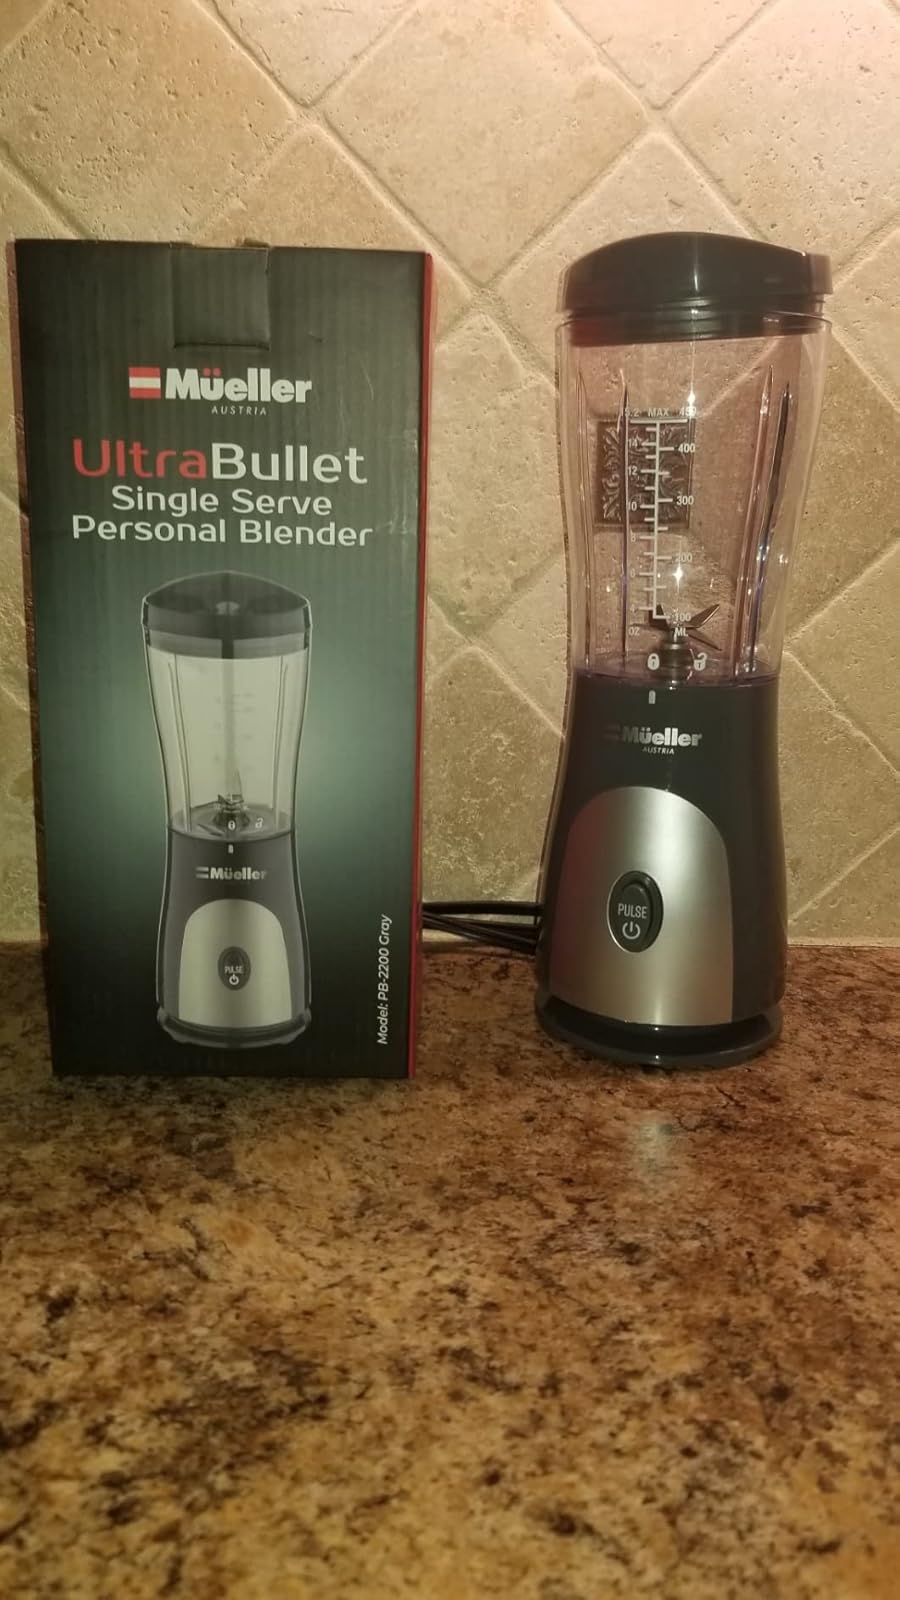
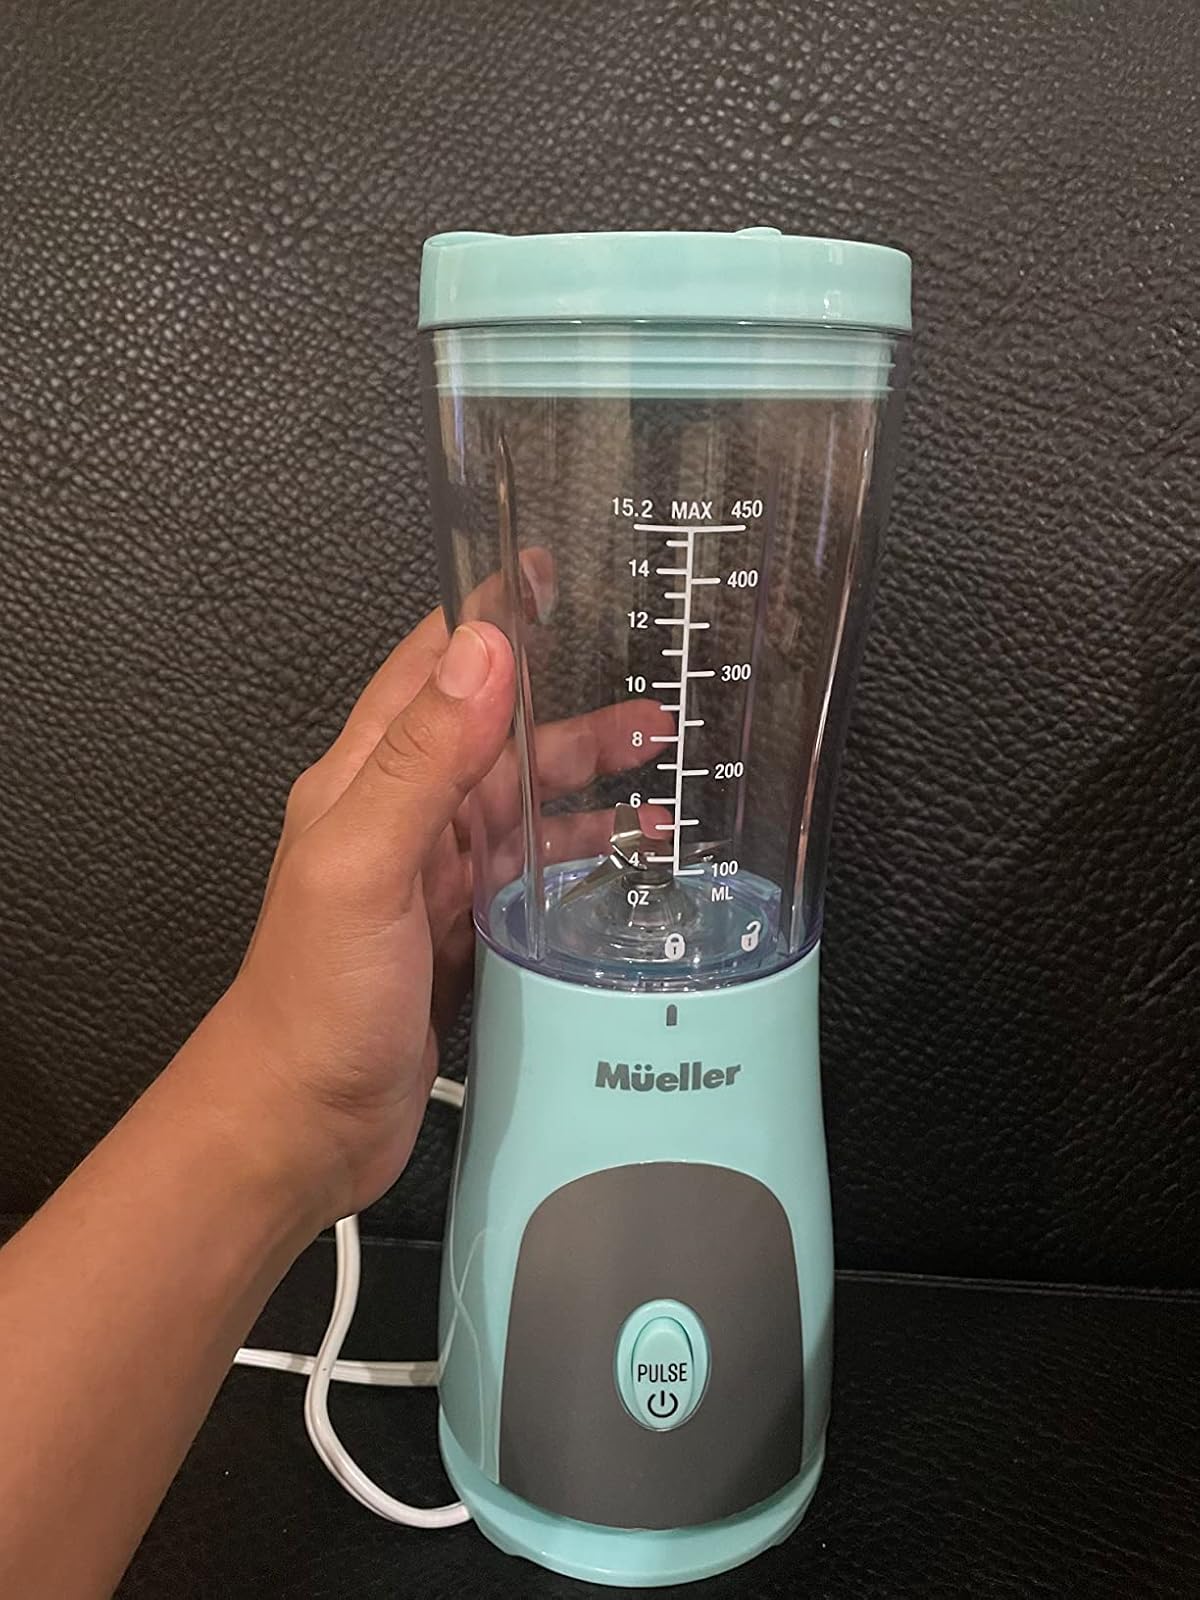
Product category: items_blender
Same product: no